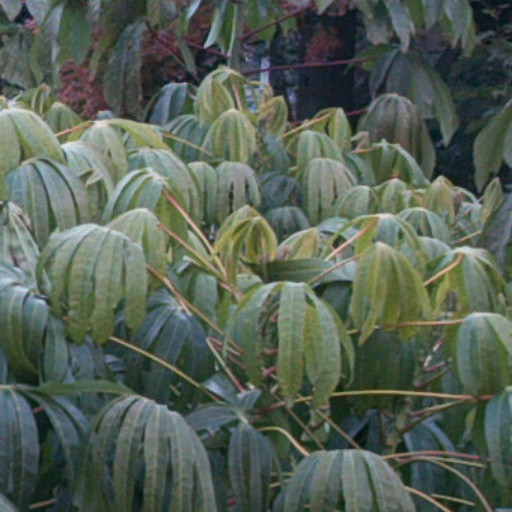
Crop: cassava